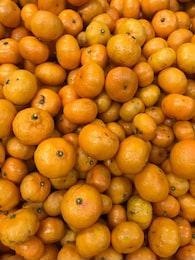
Label: mandarine